Norwegian Historical Association

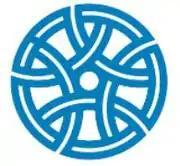
Den norske historiske forening logo

The Norwegian Historical Association (HIFO) is a Norwegian historical organization.